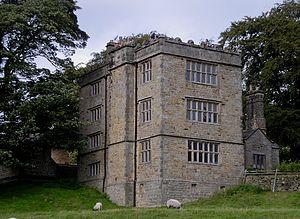
Hathersage est un village du Peak District dans le Derbyshire, en Angleterre. Il se situe sur la rive nord de la rivière Derwent, à environ 10 miles à l'ouest de Sheffield. Son nom signifierait : « le bord de la bruyère » ; il est recensé dans le Domesday Book comme Hereseige.